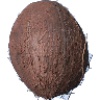
Label: cocos